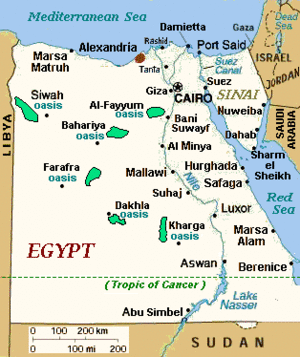
Egypten / Landets navn
Kort over Egypten.
Egypten eller Ægypten, officielt Den Arabiske Republik Egypten, er et transkontinentalt land, som spænder over det nordøstlige hjørne af Afrika og det sydvestlige hjørne af Asien via en landtange dannet af Sinai-halvøen. Det meste af landets areal ligger i Nordafrika og deler landegrænser med Libyen mod vest, Sudan mod syd, og Gaza-striben og Israel mod nordøst. Den nordlige kyst grænser til Middelhavet, og den østlige kyst til Aqababugten og Rødehavet. Landet deler maritime grænser med Jordan på den anden side af Aqababugten, Saudi-Arabien på den anden side af Rødehavet, og Grækenland, Tyrkiet og Cypern på den anden side af Middelhavet.